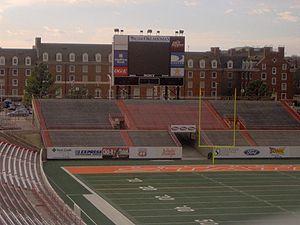
Les Cowboys d'Oklahoma State sont un club omnisports universitaire de l'Université d'État de l'Oklahoma à Stillwater. Les équipes des Cowboys participent aux compétitions universitaires organisées par la National Collegiate Athletic Association. Oklahoma State fait partie de la Big 12 Conference.